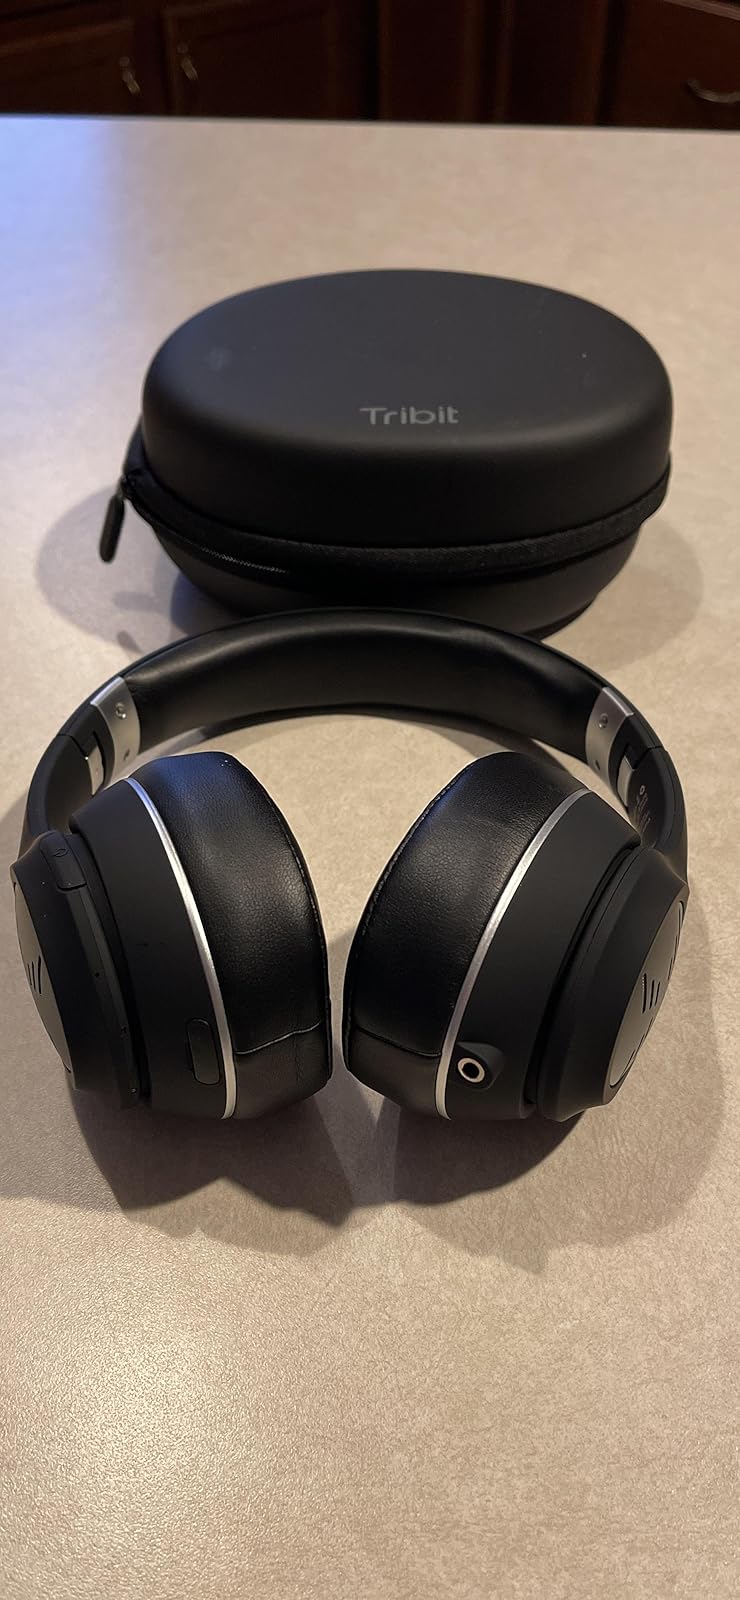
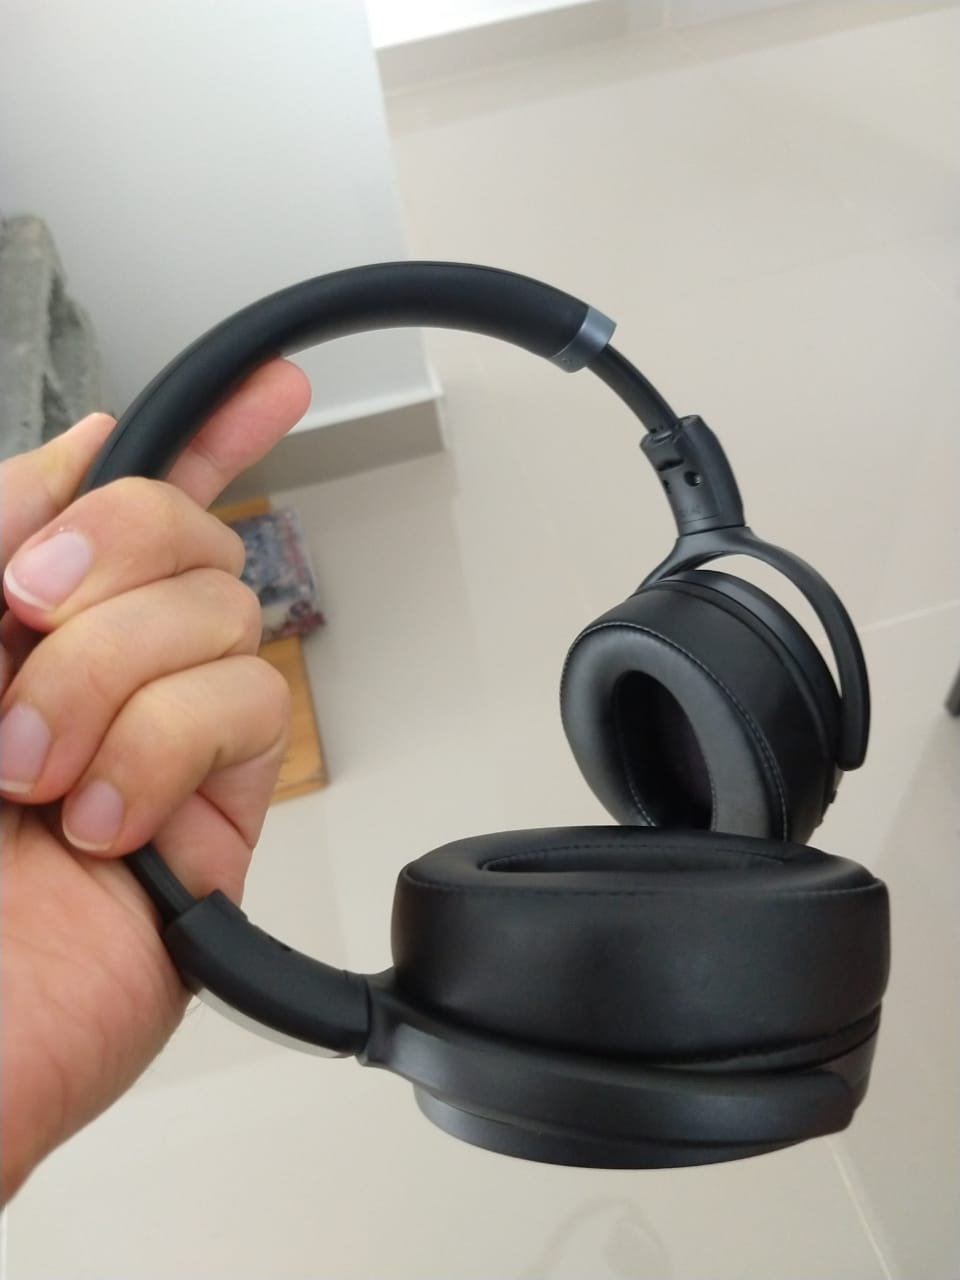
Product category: headphones
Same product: no